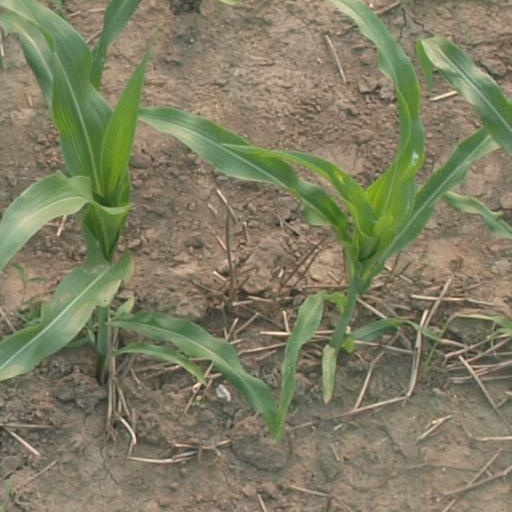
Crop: maize; corn